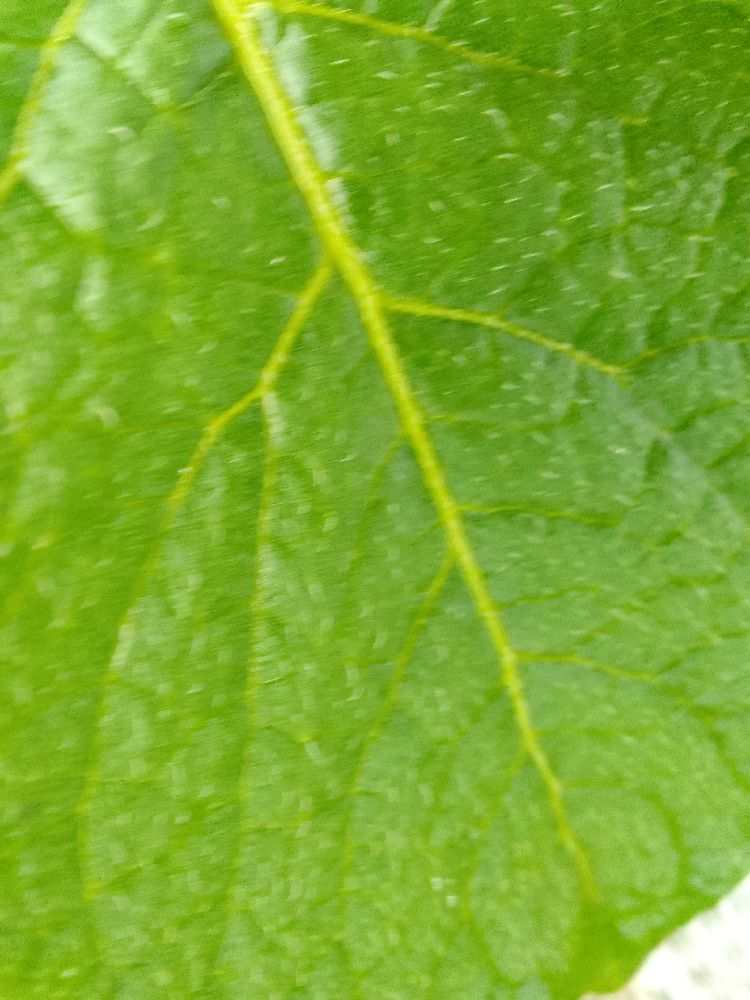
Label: Healthy